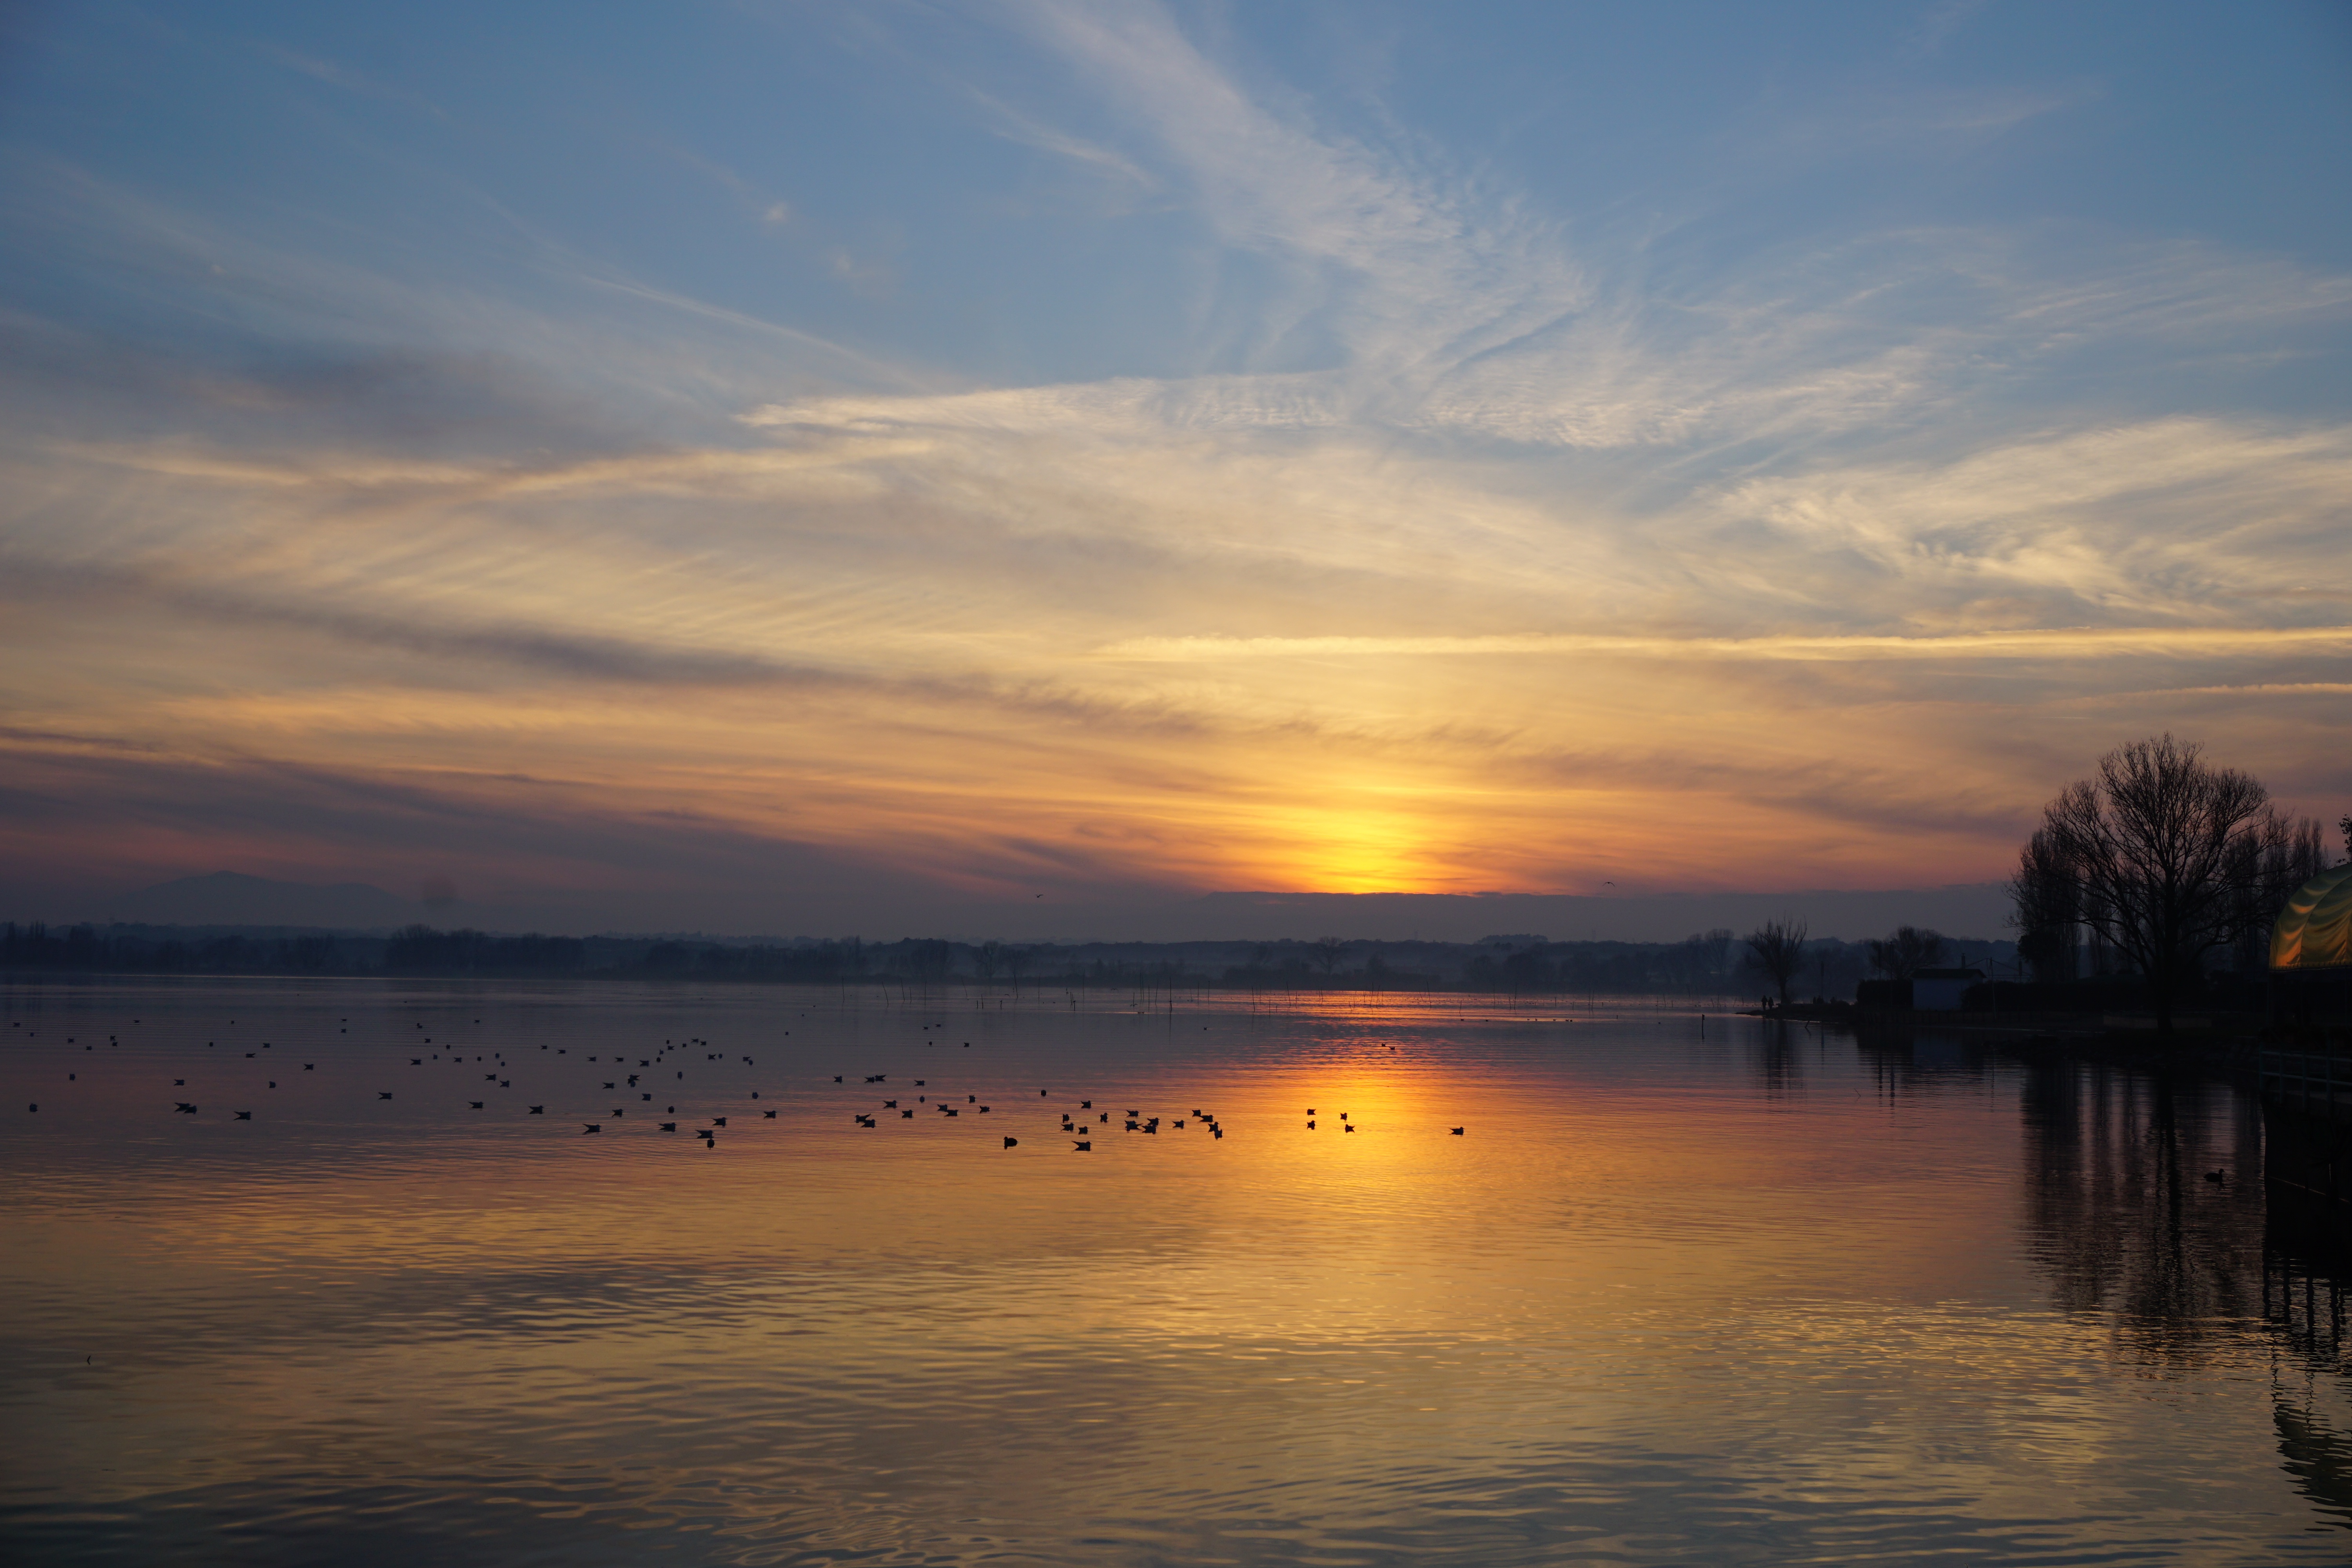
landscape, sea, water, nature, ocean, horizon, winter, cloud, sky, sun, sunrise, sunset, sunlight, morning, shore, lake, view, dawn, dusk, evening, orange, reflection, color, blue, body of water, birds, colors, violet, marvel, loch, umbria, afterglow, sky water, lake trasimeno, trasimeno, sky and water, trasimeno lake